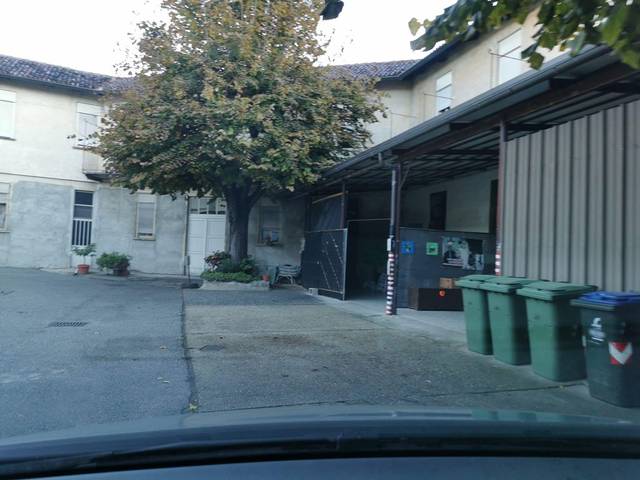
Region: Italy
Coordinates: 45.08, 7.682